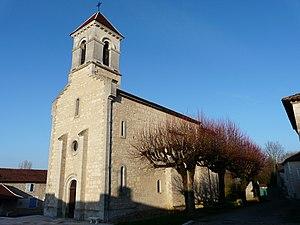
L'église Saint-Méard vue du sud-ouest, Saint-Méard-de-Drône, Dordogne, France.
Cet article recense les monuments historiques de l'arrondissement de Périgueux, dans le département de la Dordogne, en France.
Saint-Méard-de-Drône est une commune française située dans le département de la Dordogne, en région Nouvelle-Aquitaine.